Pittston Township, Pennsylvania

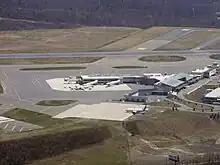
Wilkes-Barre/Scranton International Airport in Pittston Township

Interstate 81 passes through Pittston Township. The highway's major exits include Roanoke and Winchester, Virginia, Hagerstown, Maryland, Harrisburg, Wilkes-Barre, and Scranton, Pennsylvania, and Binghamton and Syracuse, New York. After passing through Watertown, New York, Interstate 81 crosses the St. Lawrence Seaway to meet Highway 401 in Canada. Pittston Township is also located near the Northeast Extension of the Pennsylvania Turnpike, Interstate 476, providing service from Clarks Summit to Philadelphia. U.S. Route 11, Pennsylvania Route 315, and Pennsylvania Route 502 also pass through the township.